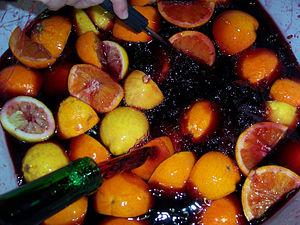
Le zurracapote est une boisson populaire constitué d'un mélange de vin rouge et de fruits comme les pêches, les abricots, les pruneaux et les raisins secs. Le tout est relevé à la cannelle.
Le mariage vin et cuisine remonte à l'Antiquité. Il va traverser le Moyen Âge, s'enrichir à la Renaissance et devenir un véritable classique de nos jours. On doit distinguer dans cette alliance la cuisine du vin et la cuisine au vin qui ont été et restent les deux façons d'utiliser les apports qualitatifs du vin en gastronomie.